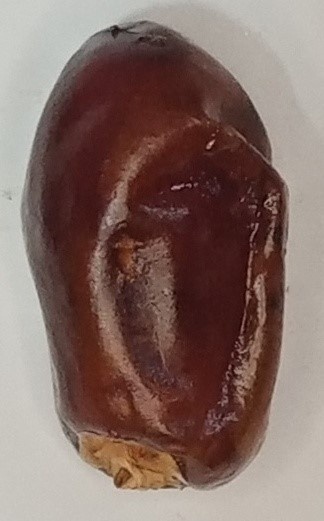
Variety: aseel
Size: small
Grade: grade-1